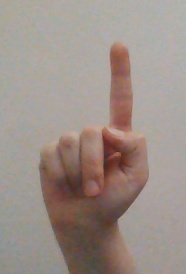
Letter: bb